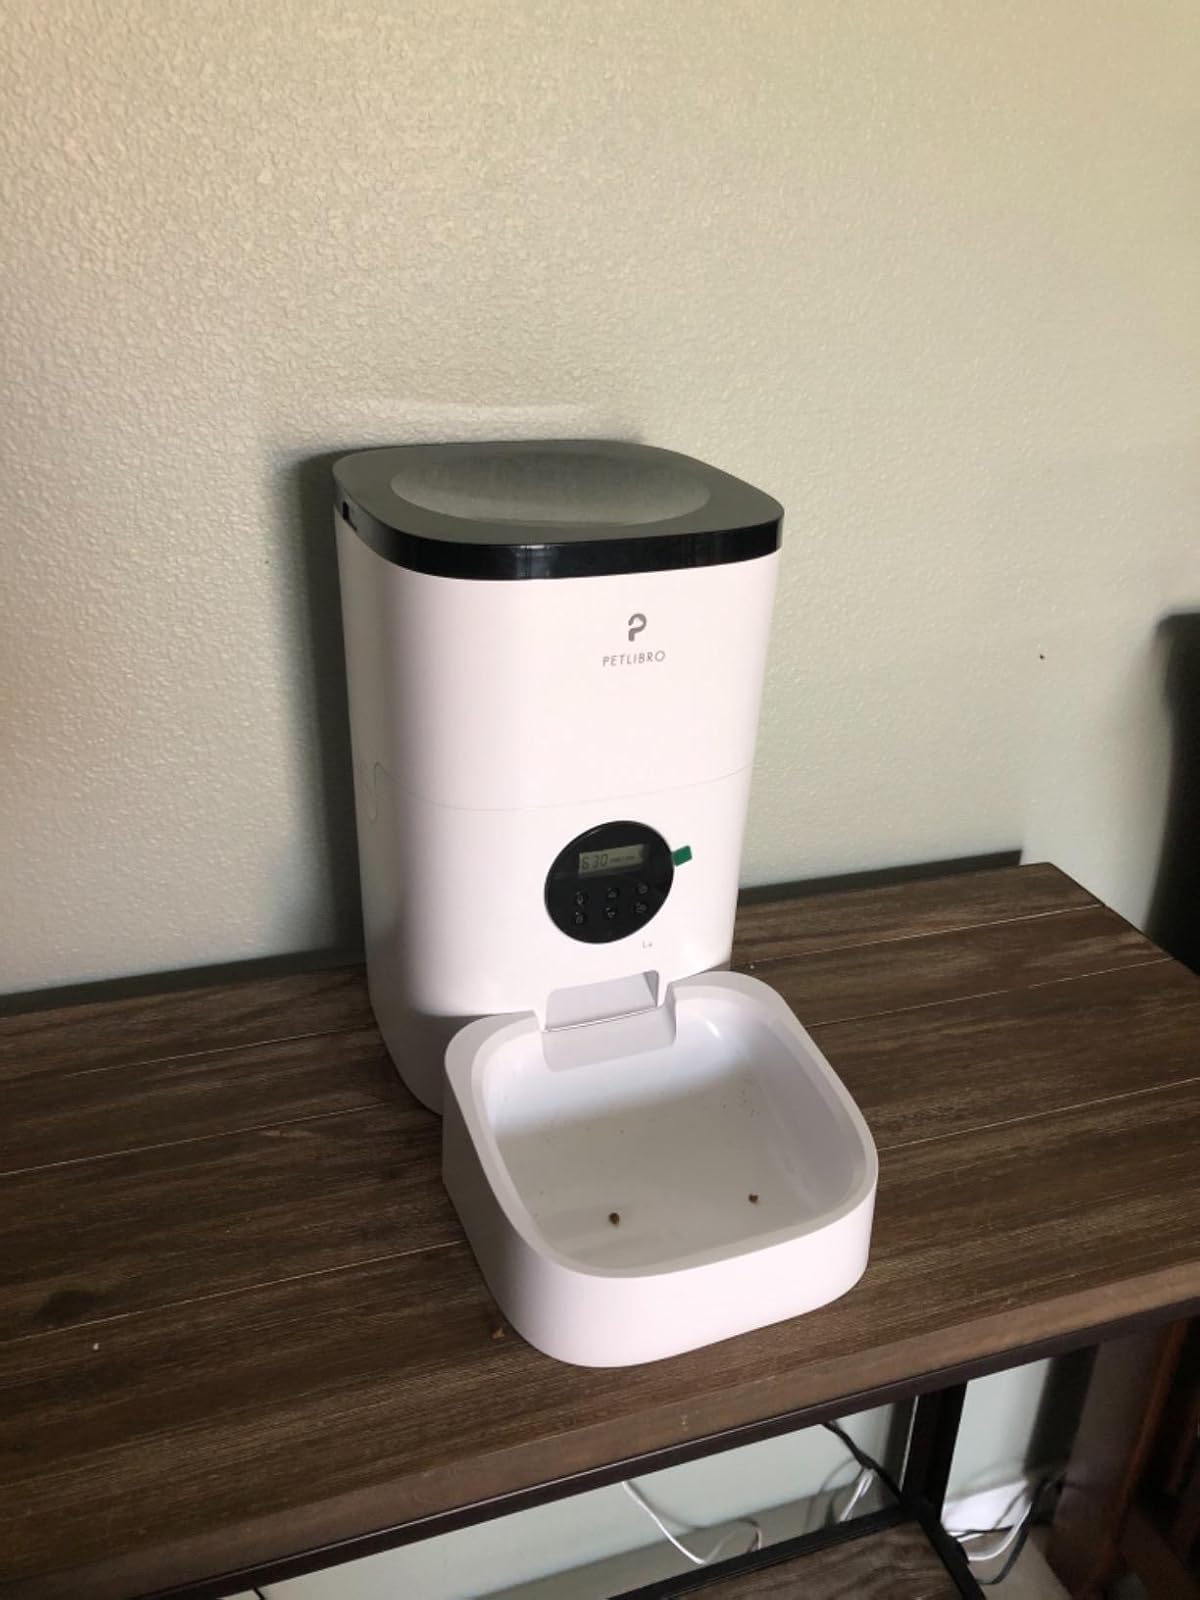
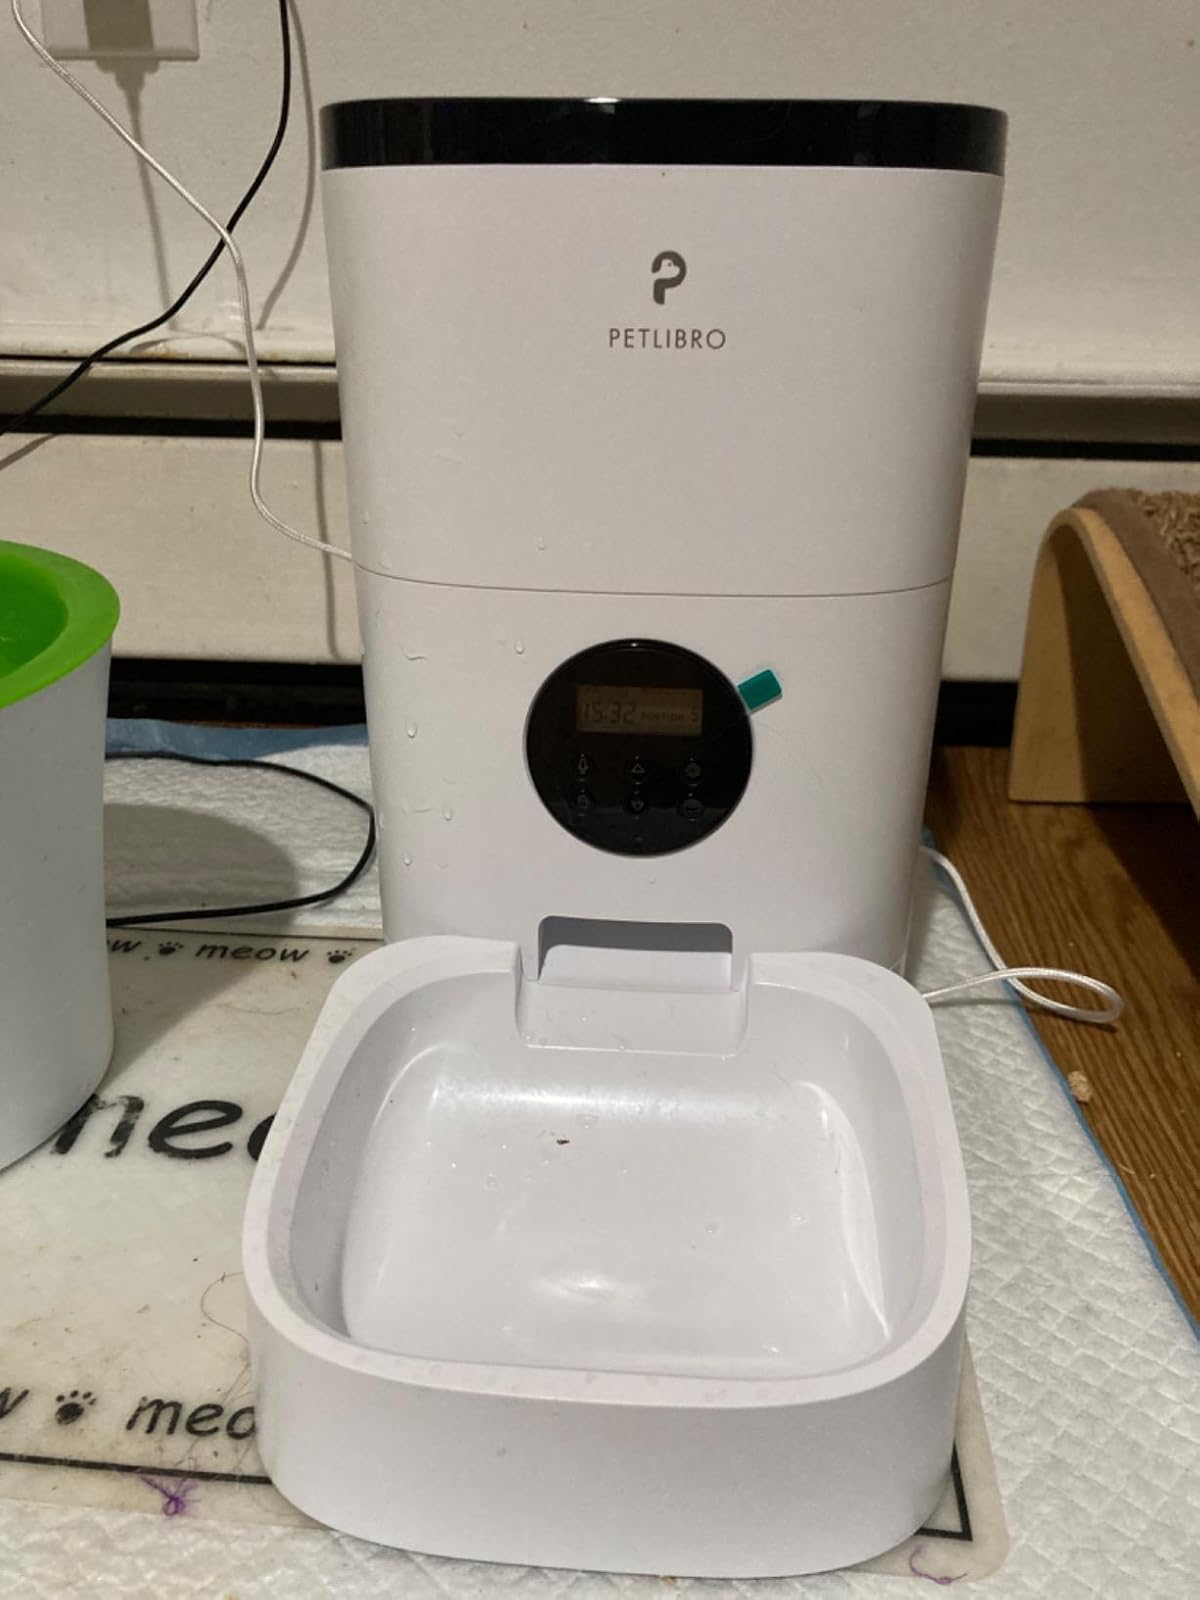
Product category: items_feeder
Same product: yes